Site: brandenburg
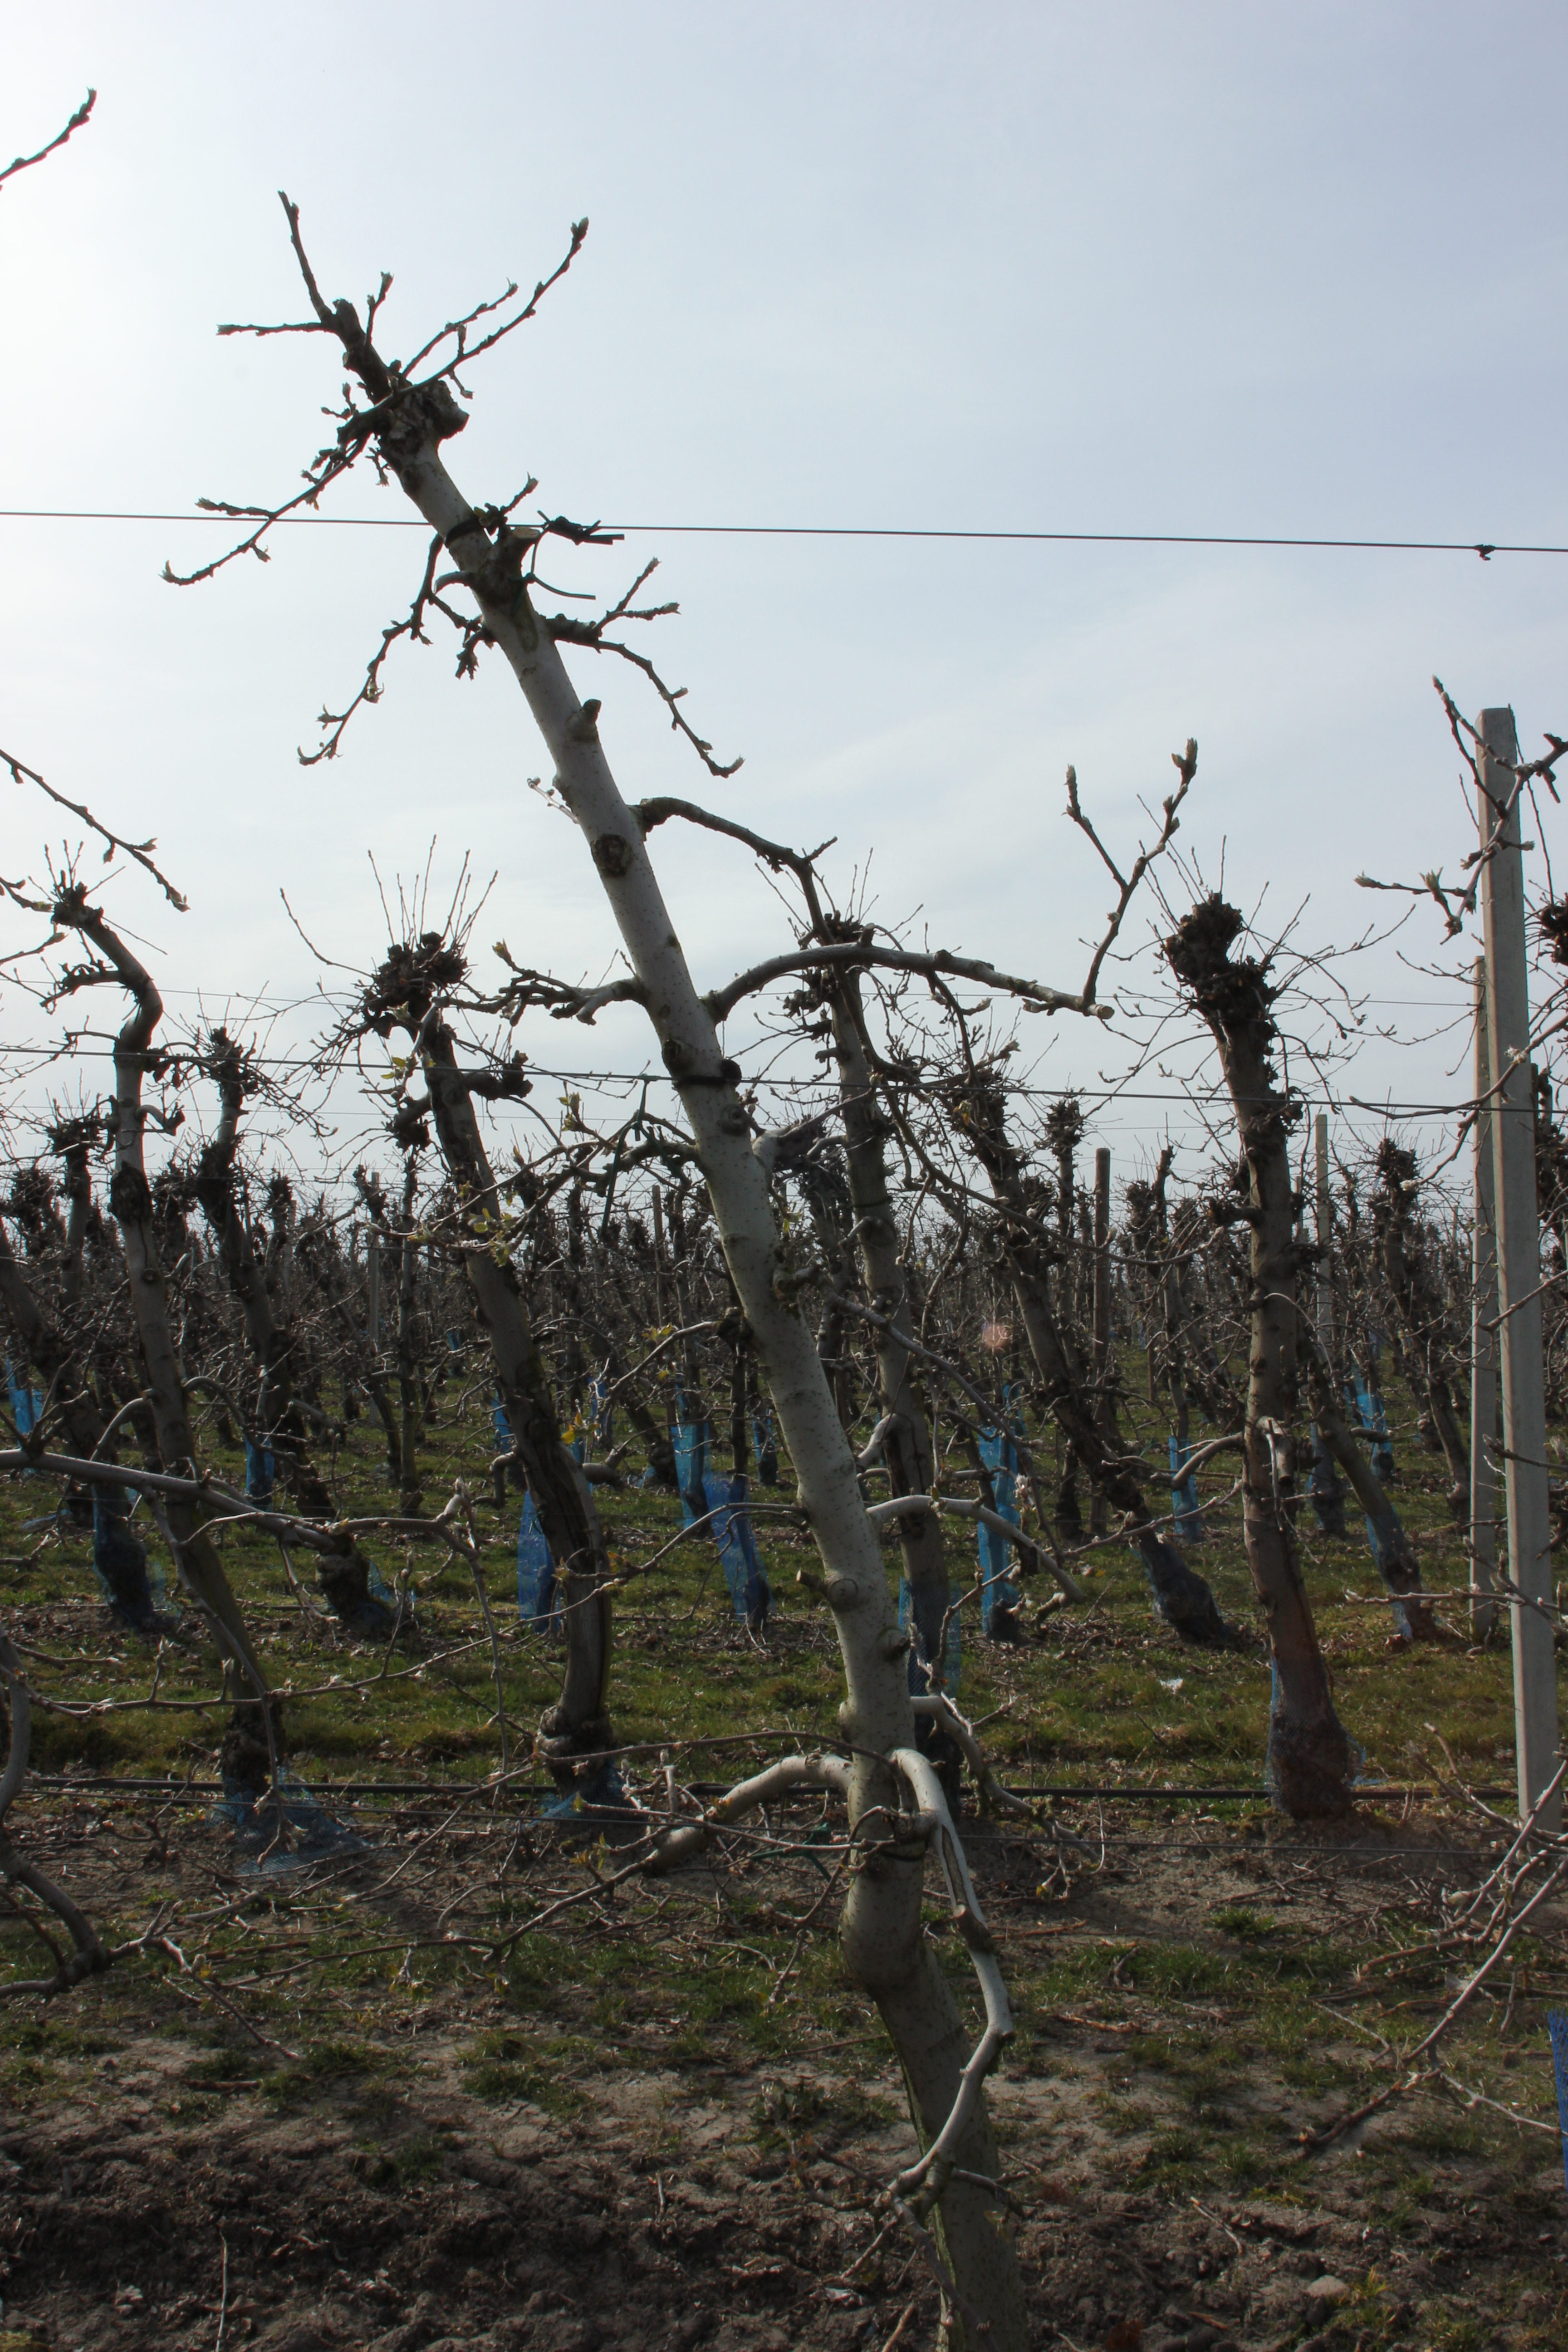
Growth stage (BBCH 54): Inflorescence emergence